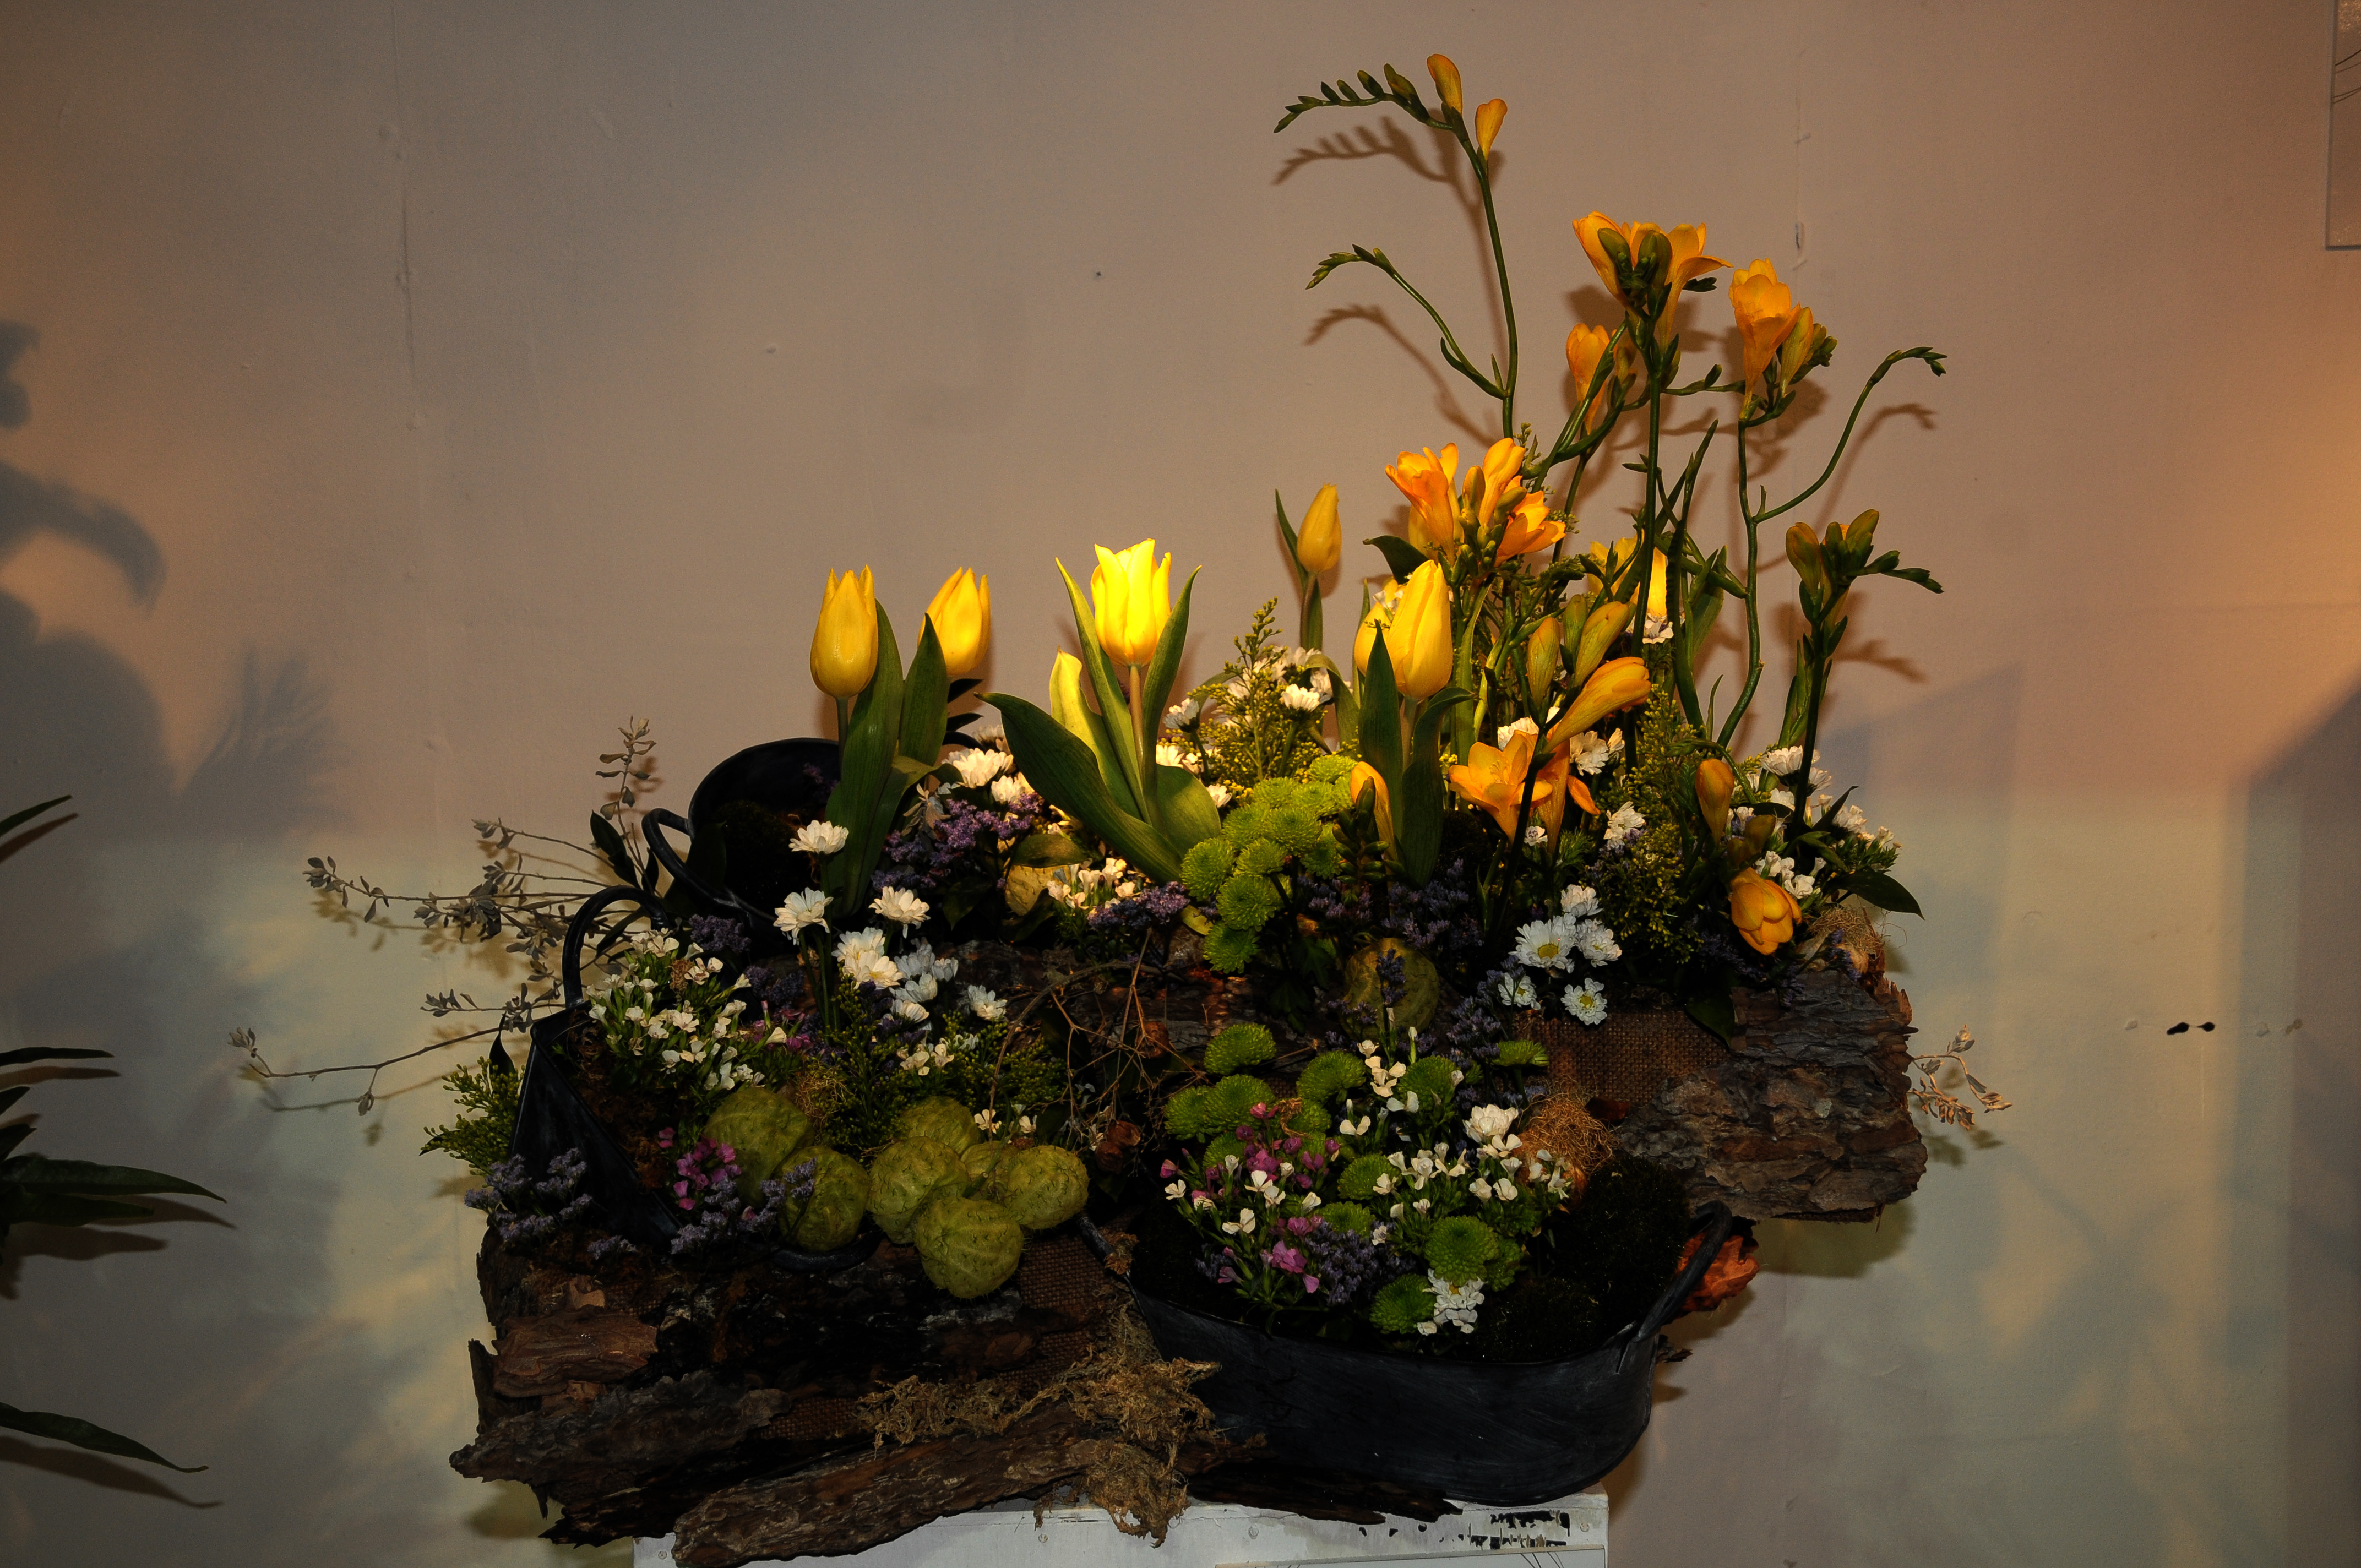
flower, plaint, field, floristry, flower arranging, floral design, bouquet, ikebana, plant, art, cut flowers, flowerpot, still life photography, botany, artwork, building, houseplant, wildflower, still life, creative arts, artificial flower, plant stem, retail, anthurium, flowering plant, annual plant